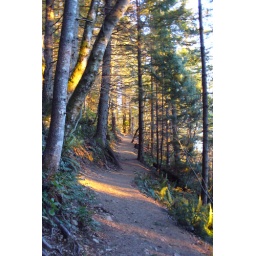
huge wind advisory, signs everywhere, tree bits strewn all over the road and trails